Pawtuxet River

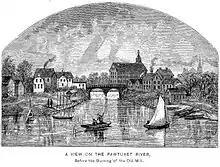
Pawtuxet River, 1886 engraving.

The area around the river was occupied by members of the Native American Patuxet tribe, who were part of the larger Narragansett tribe. In the native language, the word "pawtuxet" may mean "little falls," though this translation is not certain.